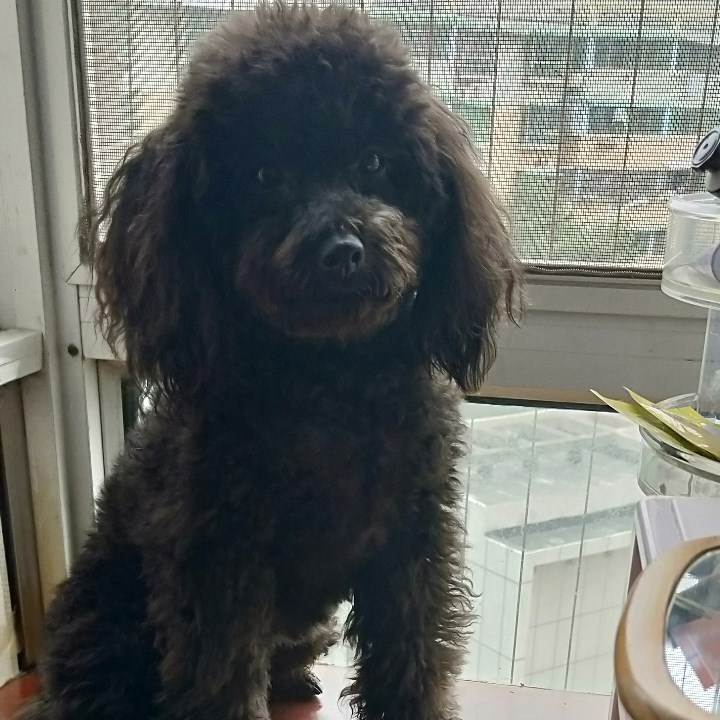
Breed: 7449-n000128-teddy